Louisiana (New Spain)

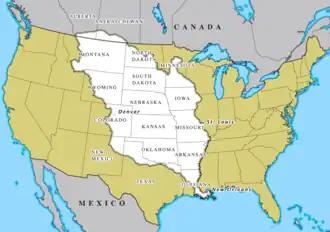
Areas of Spanish Louisiana around 1803 overlayed over the current American states that it encompassed.

The territory of Spanish Louisiana encompassed the entire Mississippi Basin to the west, starting from the right bank of the Mississippi River and including the entire Mississippi Delta, which also encompassed New Orleans. The absence of sufficiently-known geographical landmarks at the time, aside from parts of the Mississippi River's watershed, the French Empire initially laid claim to territories that were indisputably Spanish up to the Rio Grande's watershed. That encompassed all of Spanish Texas or Tejas and the western half of New Mexico. When the Louisiana Purchase occurred, the Americans inherited these French claims, leading to immediate disputes in Spain.